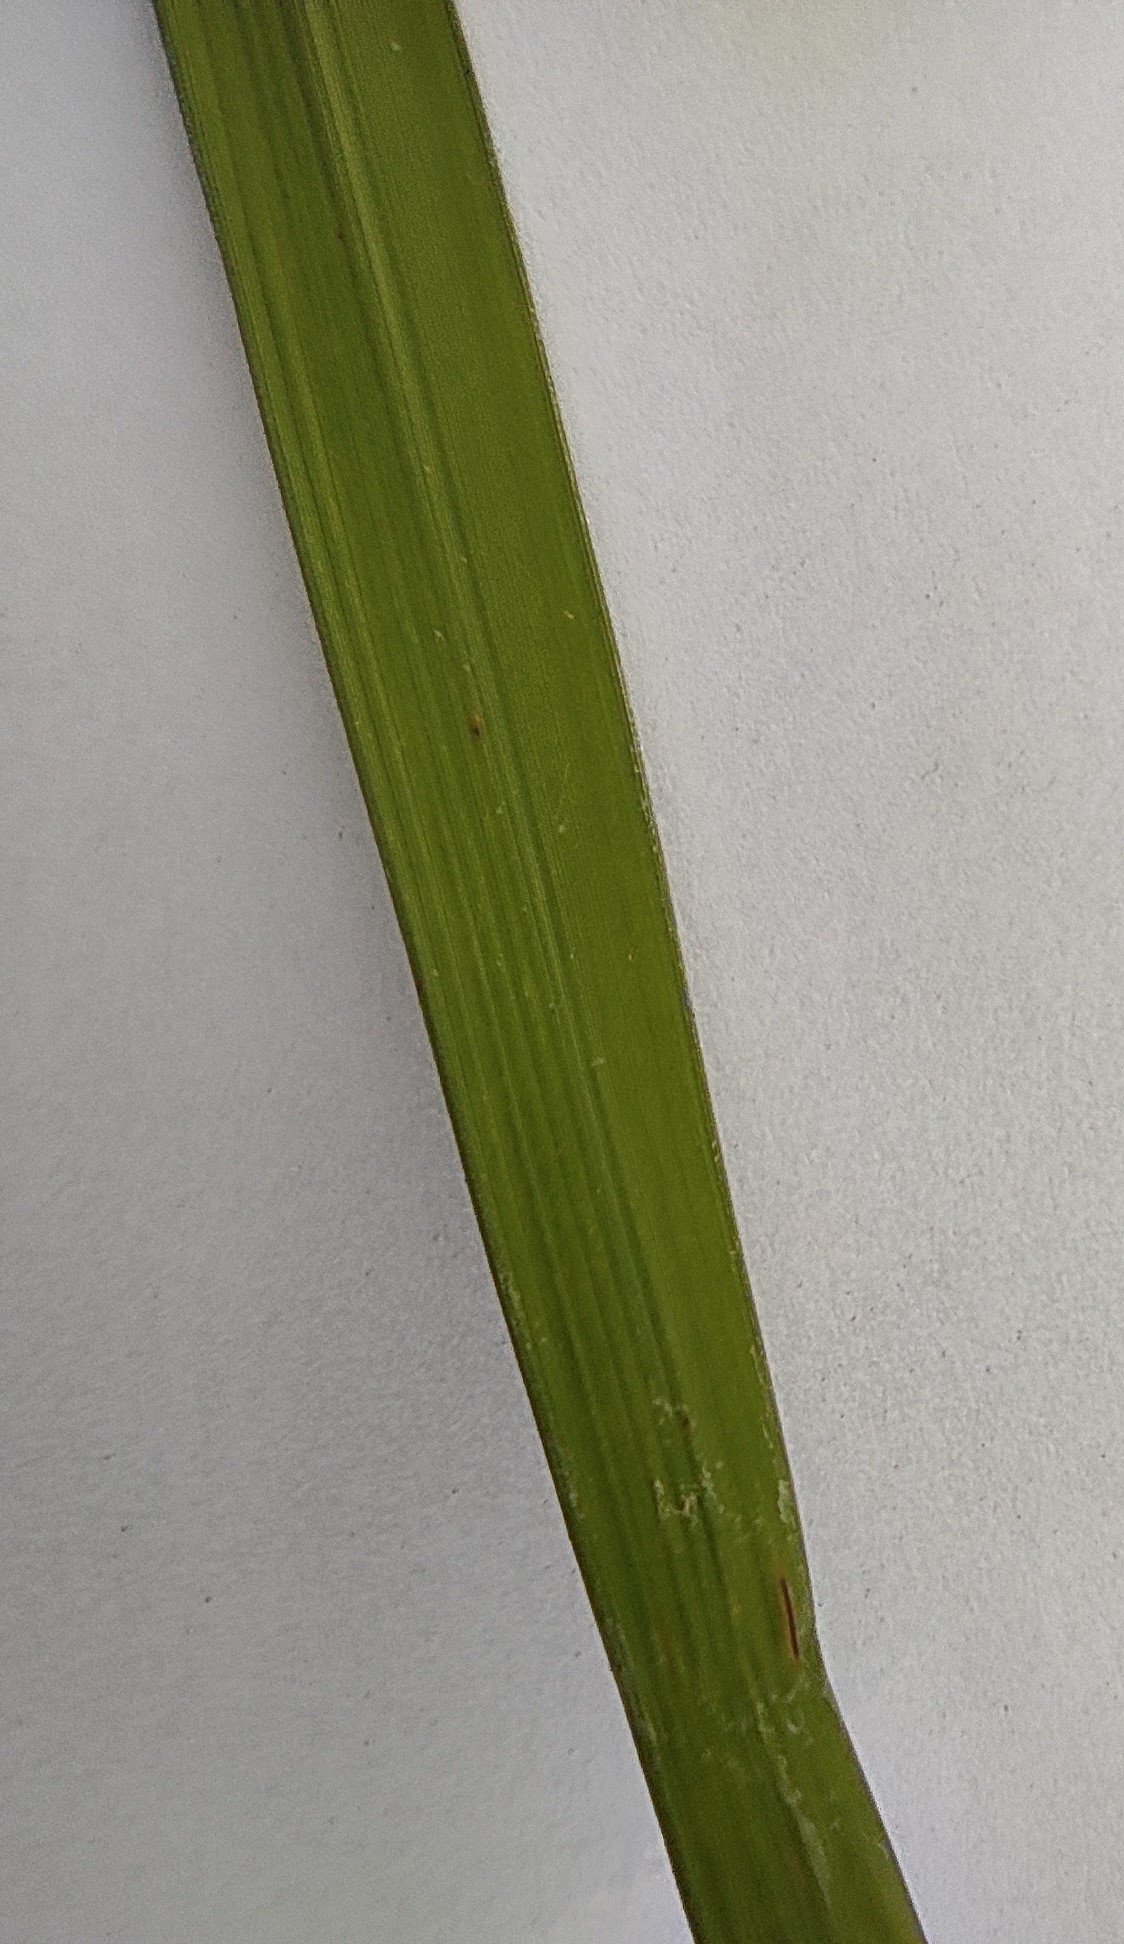
Label: Healthy